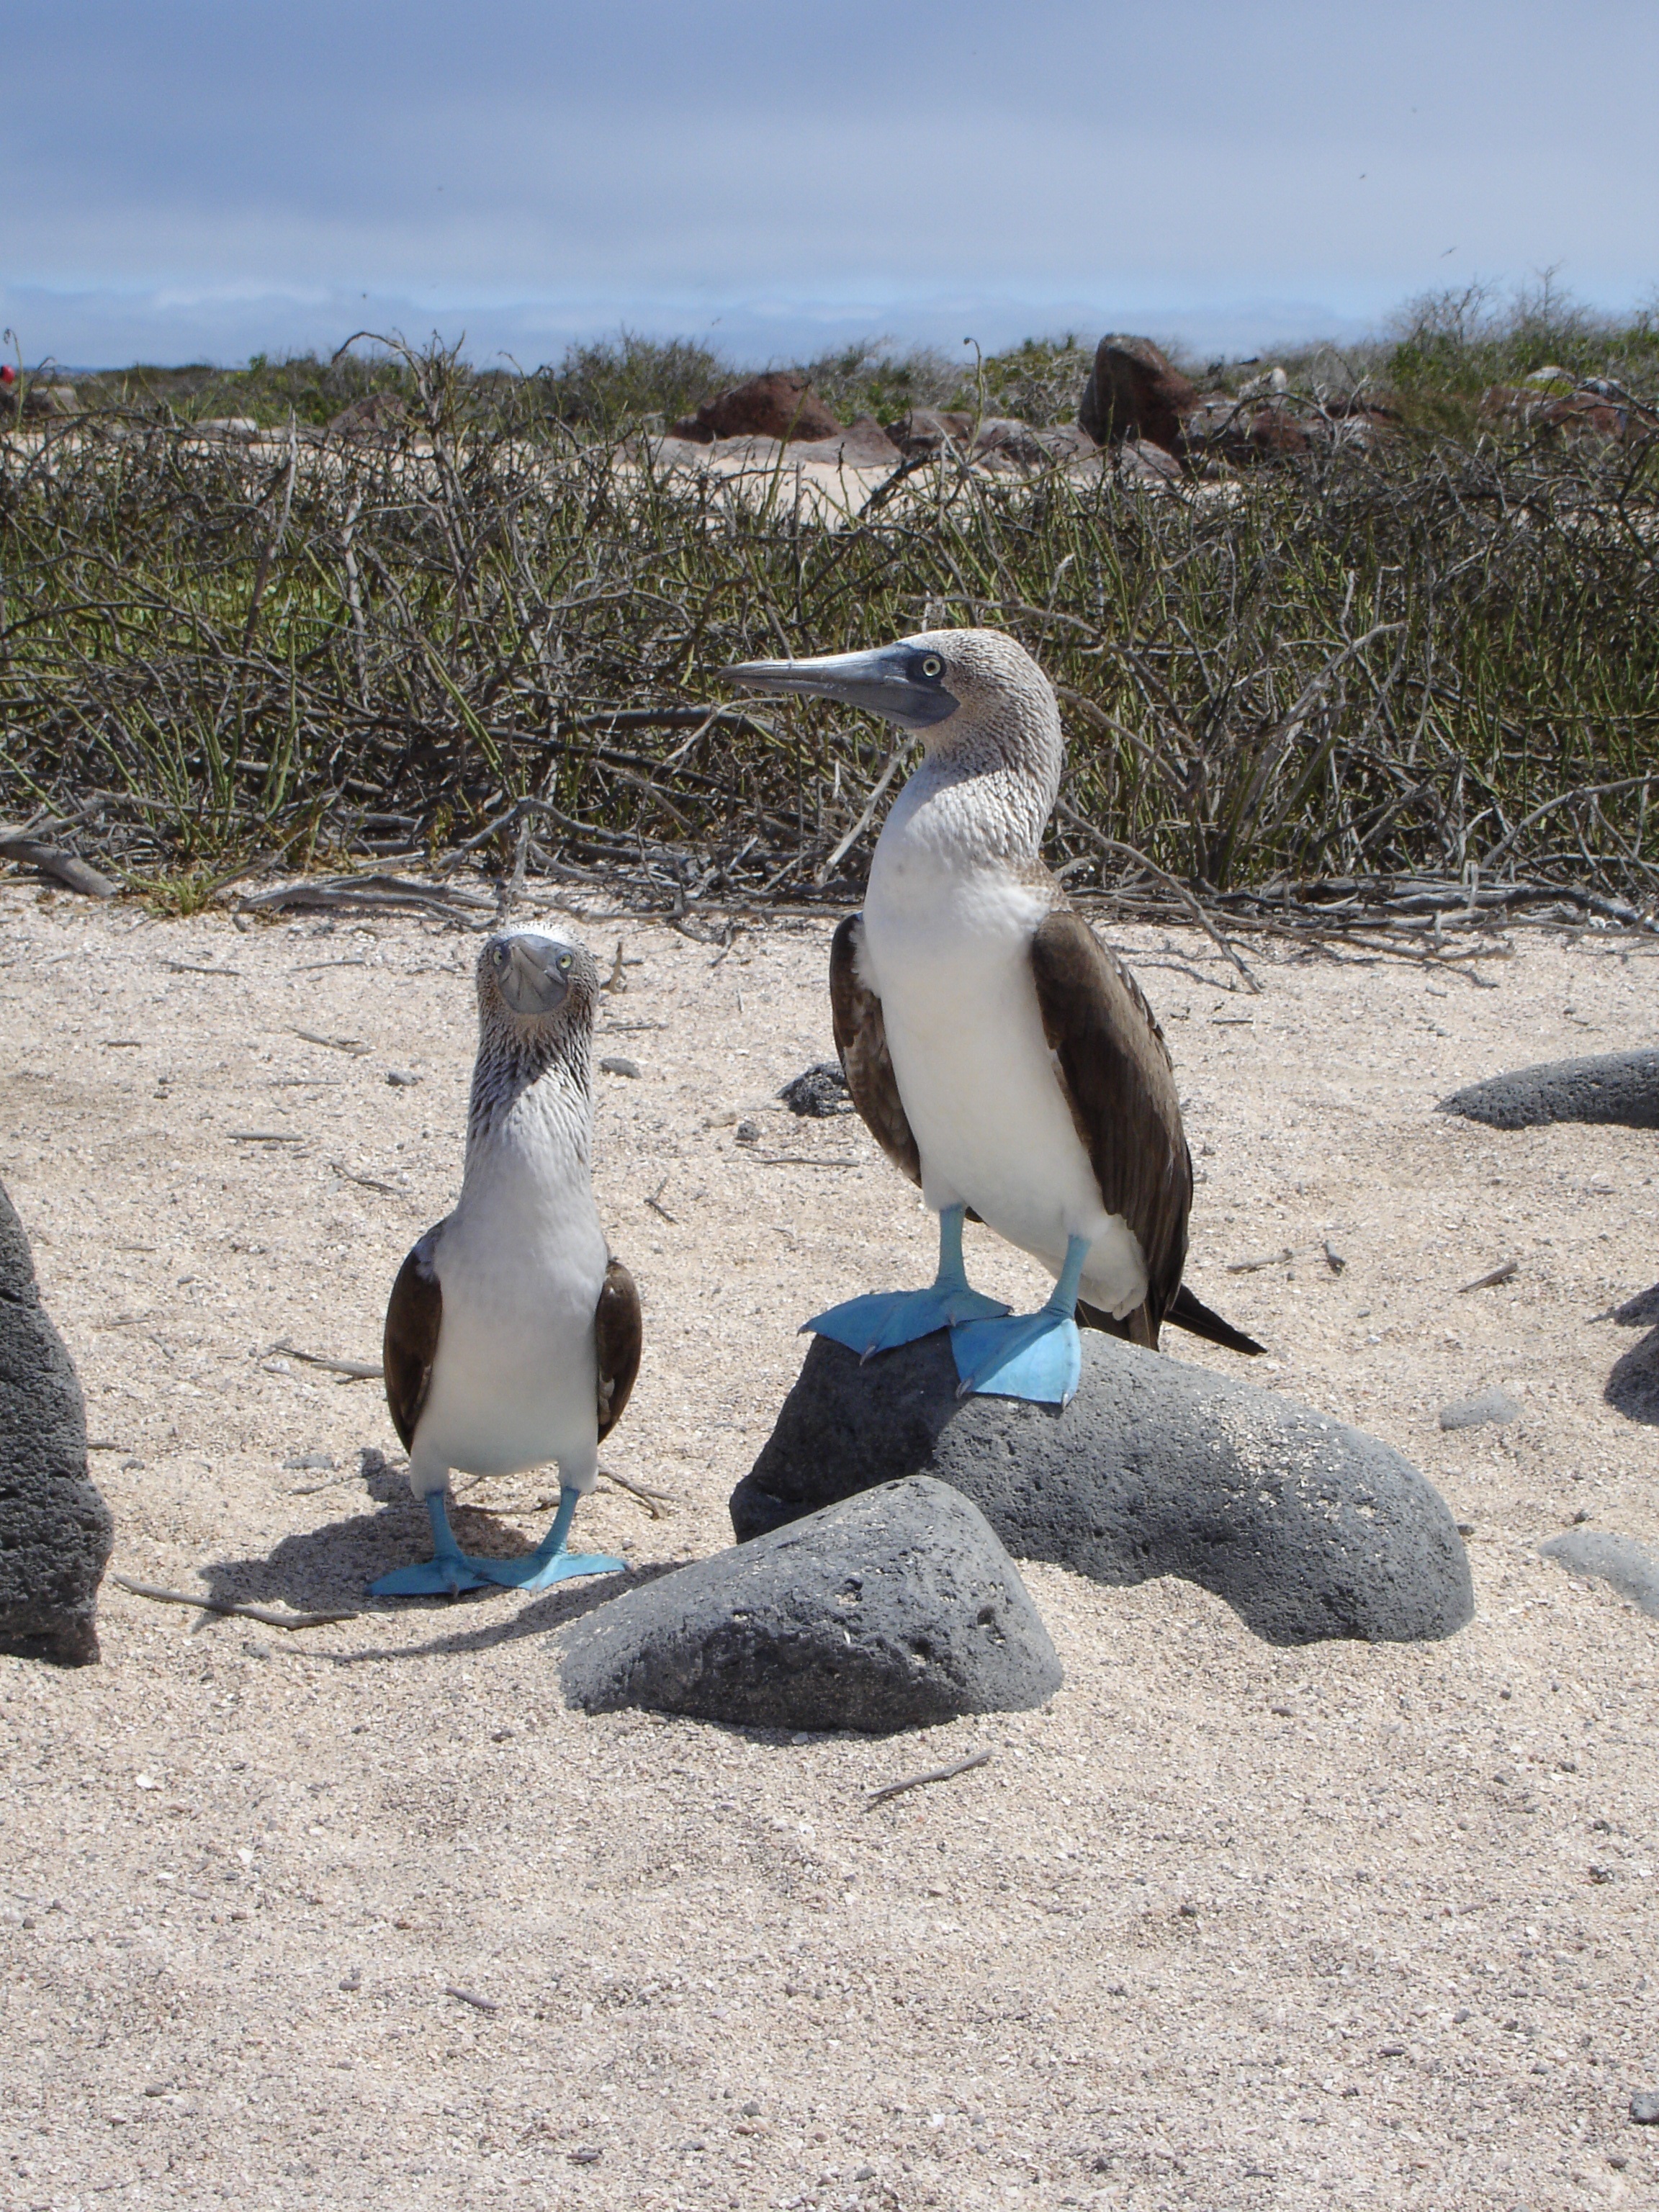
sea, sand, bird, seabird, wildlife, fauna, penguin, darwin, ecuador, galapagos, booby, flightless bird, blue footed, blue footed booby